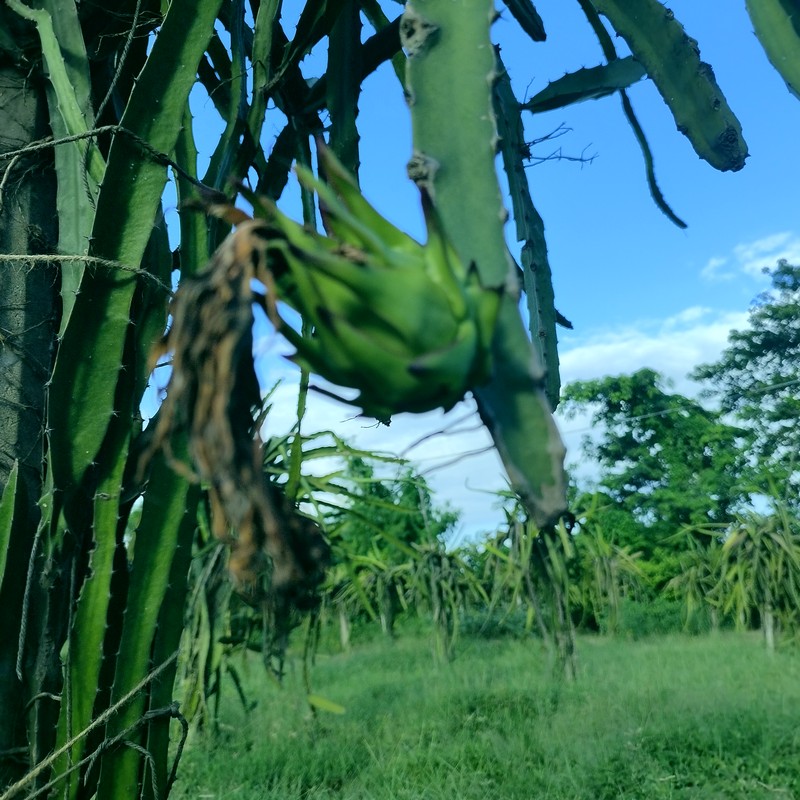
Label: Immature Dragon Fruit